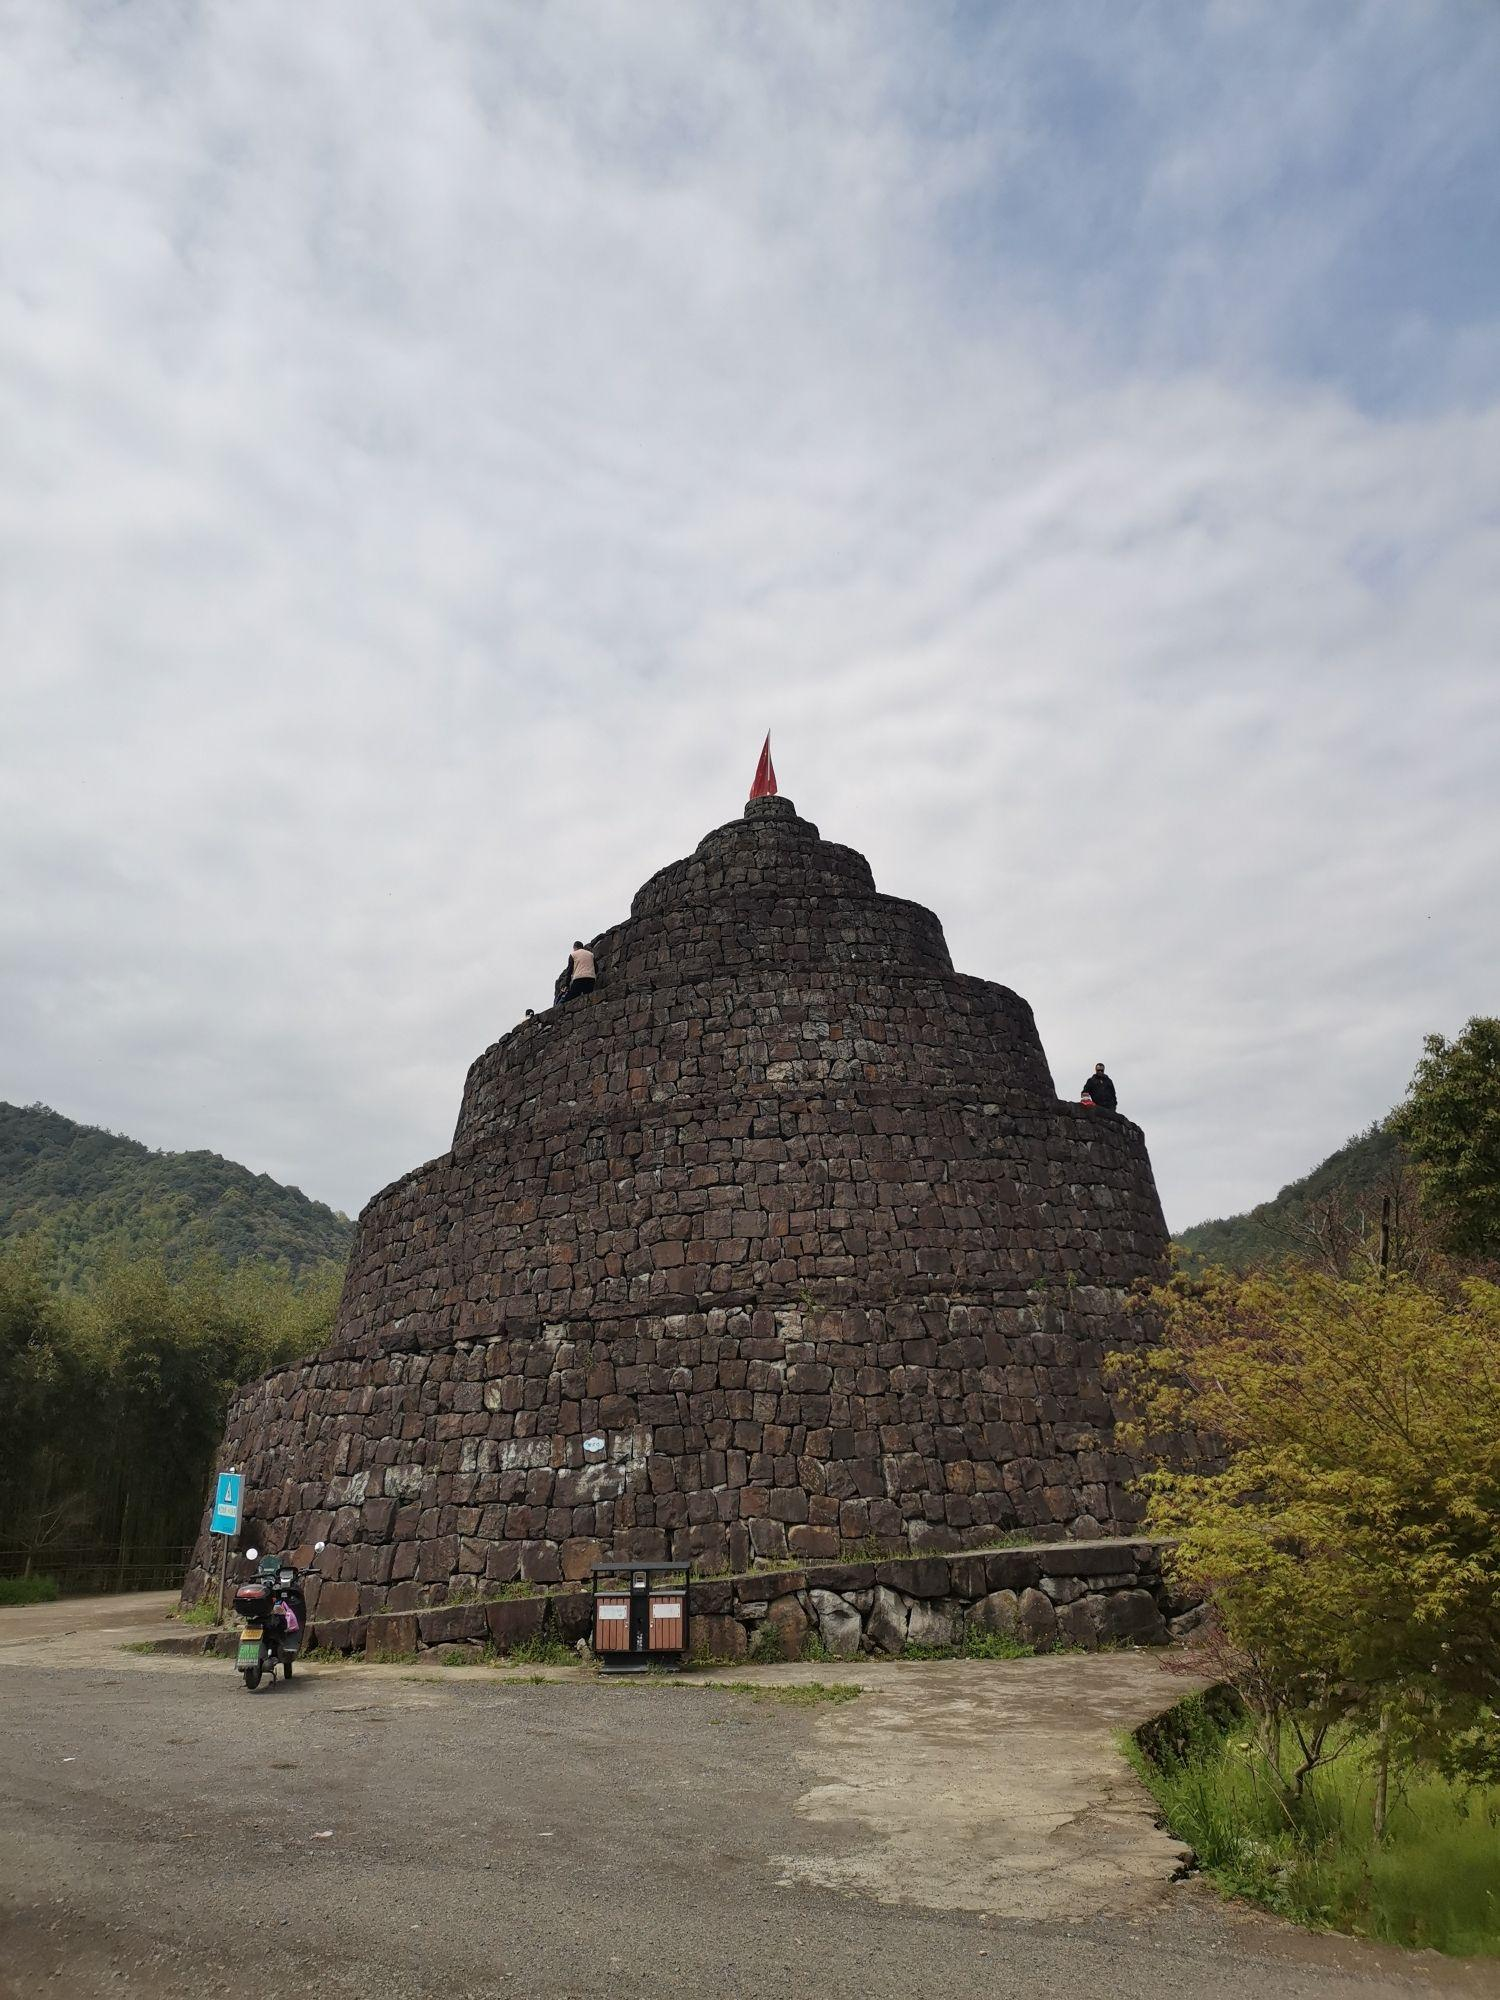
地标名称：螺旋塔
所在城市：宁波市·奉化区